Battle of Sobraon

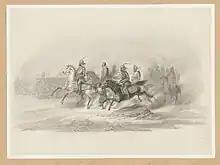
Raja Lal Singh reviewing troops at Lahore. Lithograph after an original sketch by Prince Waldemar of Prussia and published in 'In Memory of the Travels of Prince Waldemar of Prussia to India 1844–1846' (Vol. II). Raja Lal Singh, who led Sikh forces against the British during the First Anglo-Sikh War, 1846

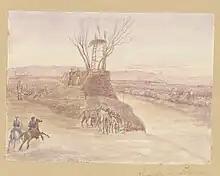
Military outpost near Sobraon. Lithograph after an original sketch by Prince Waldemar of Prussia and published in 'In Memory of the Travels of Prince Waldemar of Prussia to India 1844–1846' (Vol. II)

The First Anglo-Sikh war began in late 1845, after a combination of increasing disorder in the Sikh empire following the death of Ranjit Singh in 1839 and provocations by the British East India Company led to the Sikh Khalsa Army invading British territory. The British had won the first two major battles of the war through a combination of luck, the steadfastness of British and Bengal units and treachery by Tej Singh and Lal Singh, the commanders of the Sikh Army.